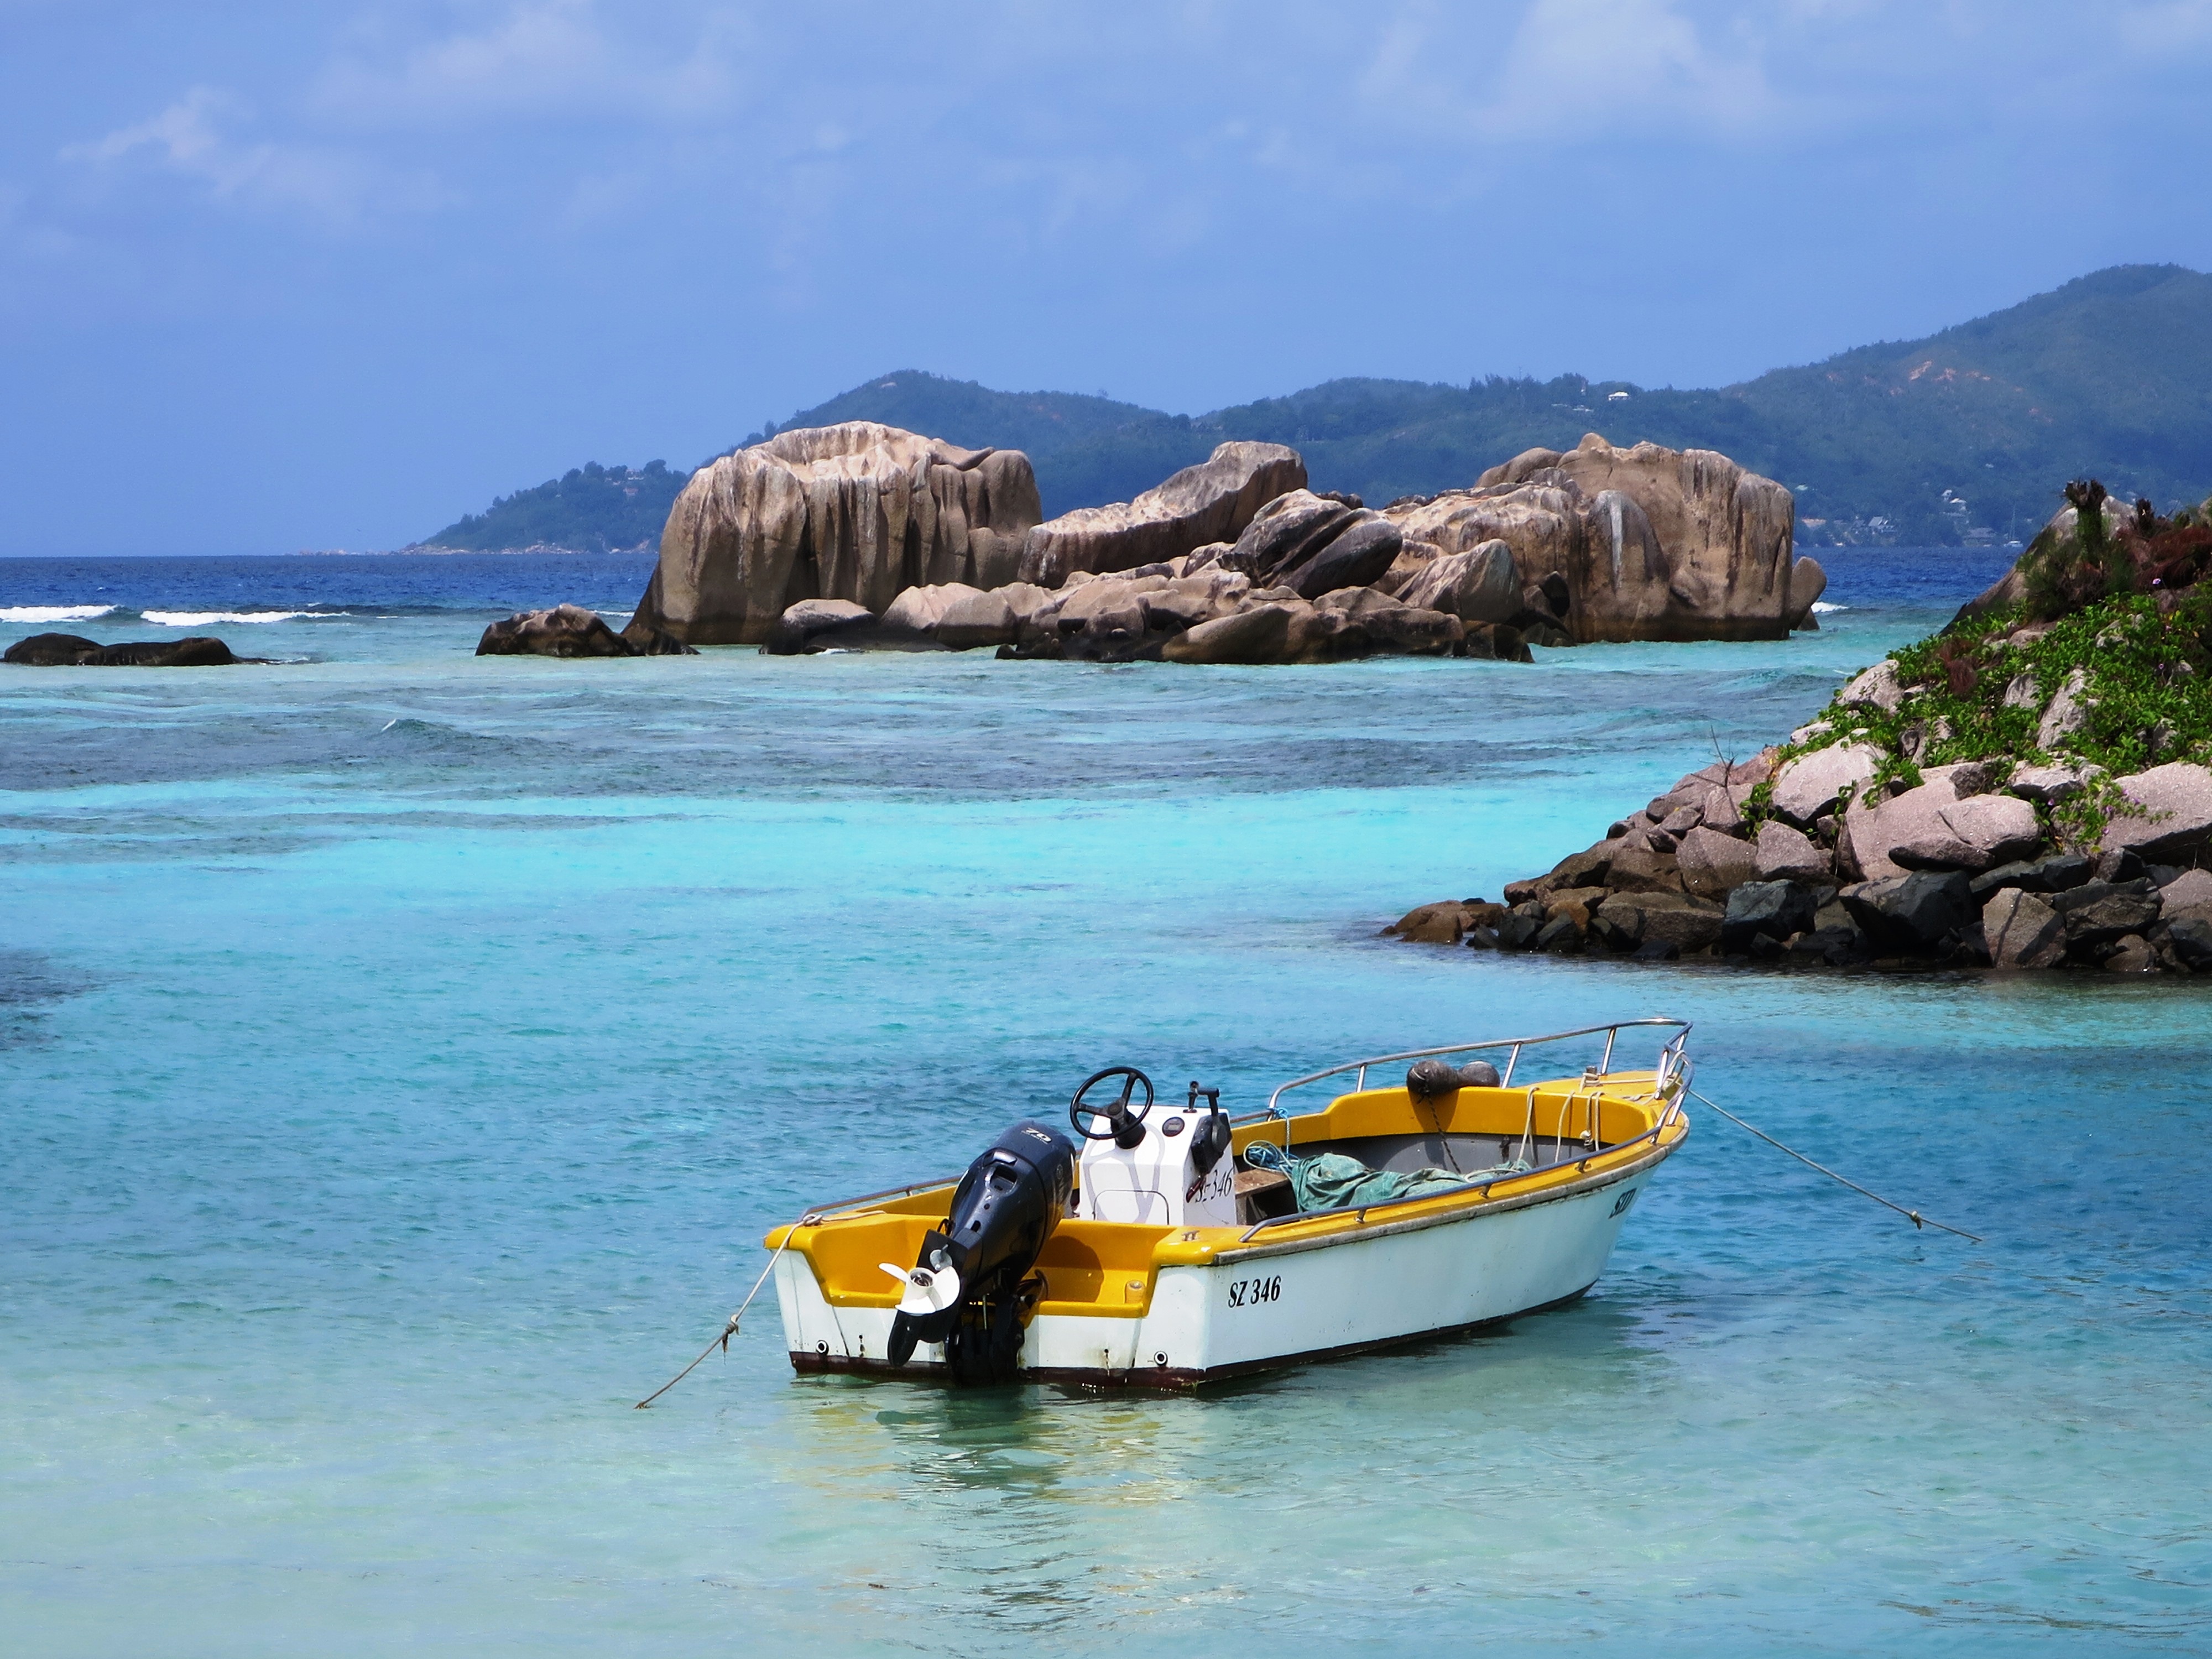
beach, sea, coast, rock, ocean, boat, shore, wave, vacation, boot, cove, vehicle, bay, island, body of water, boating, watercraft, cape, landform, seychelles, la dique, geographical feature